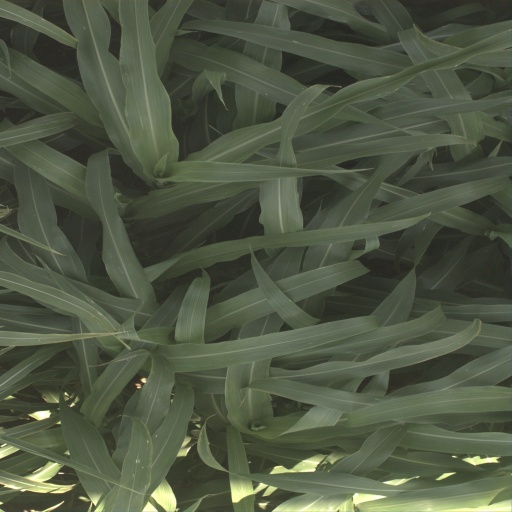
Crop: sorghum